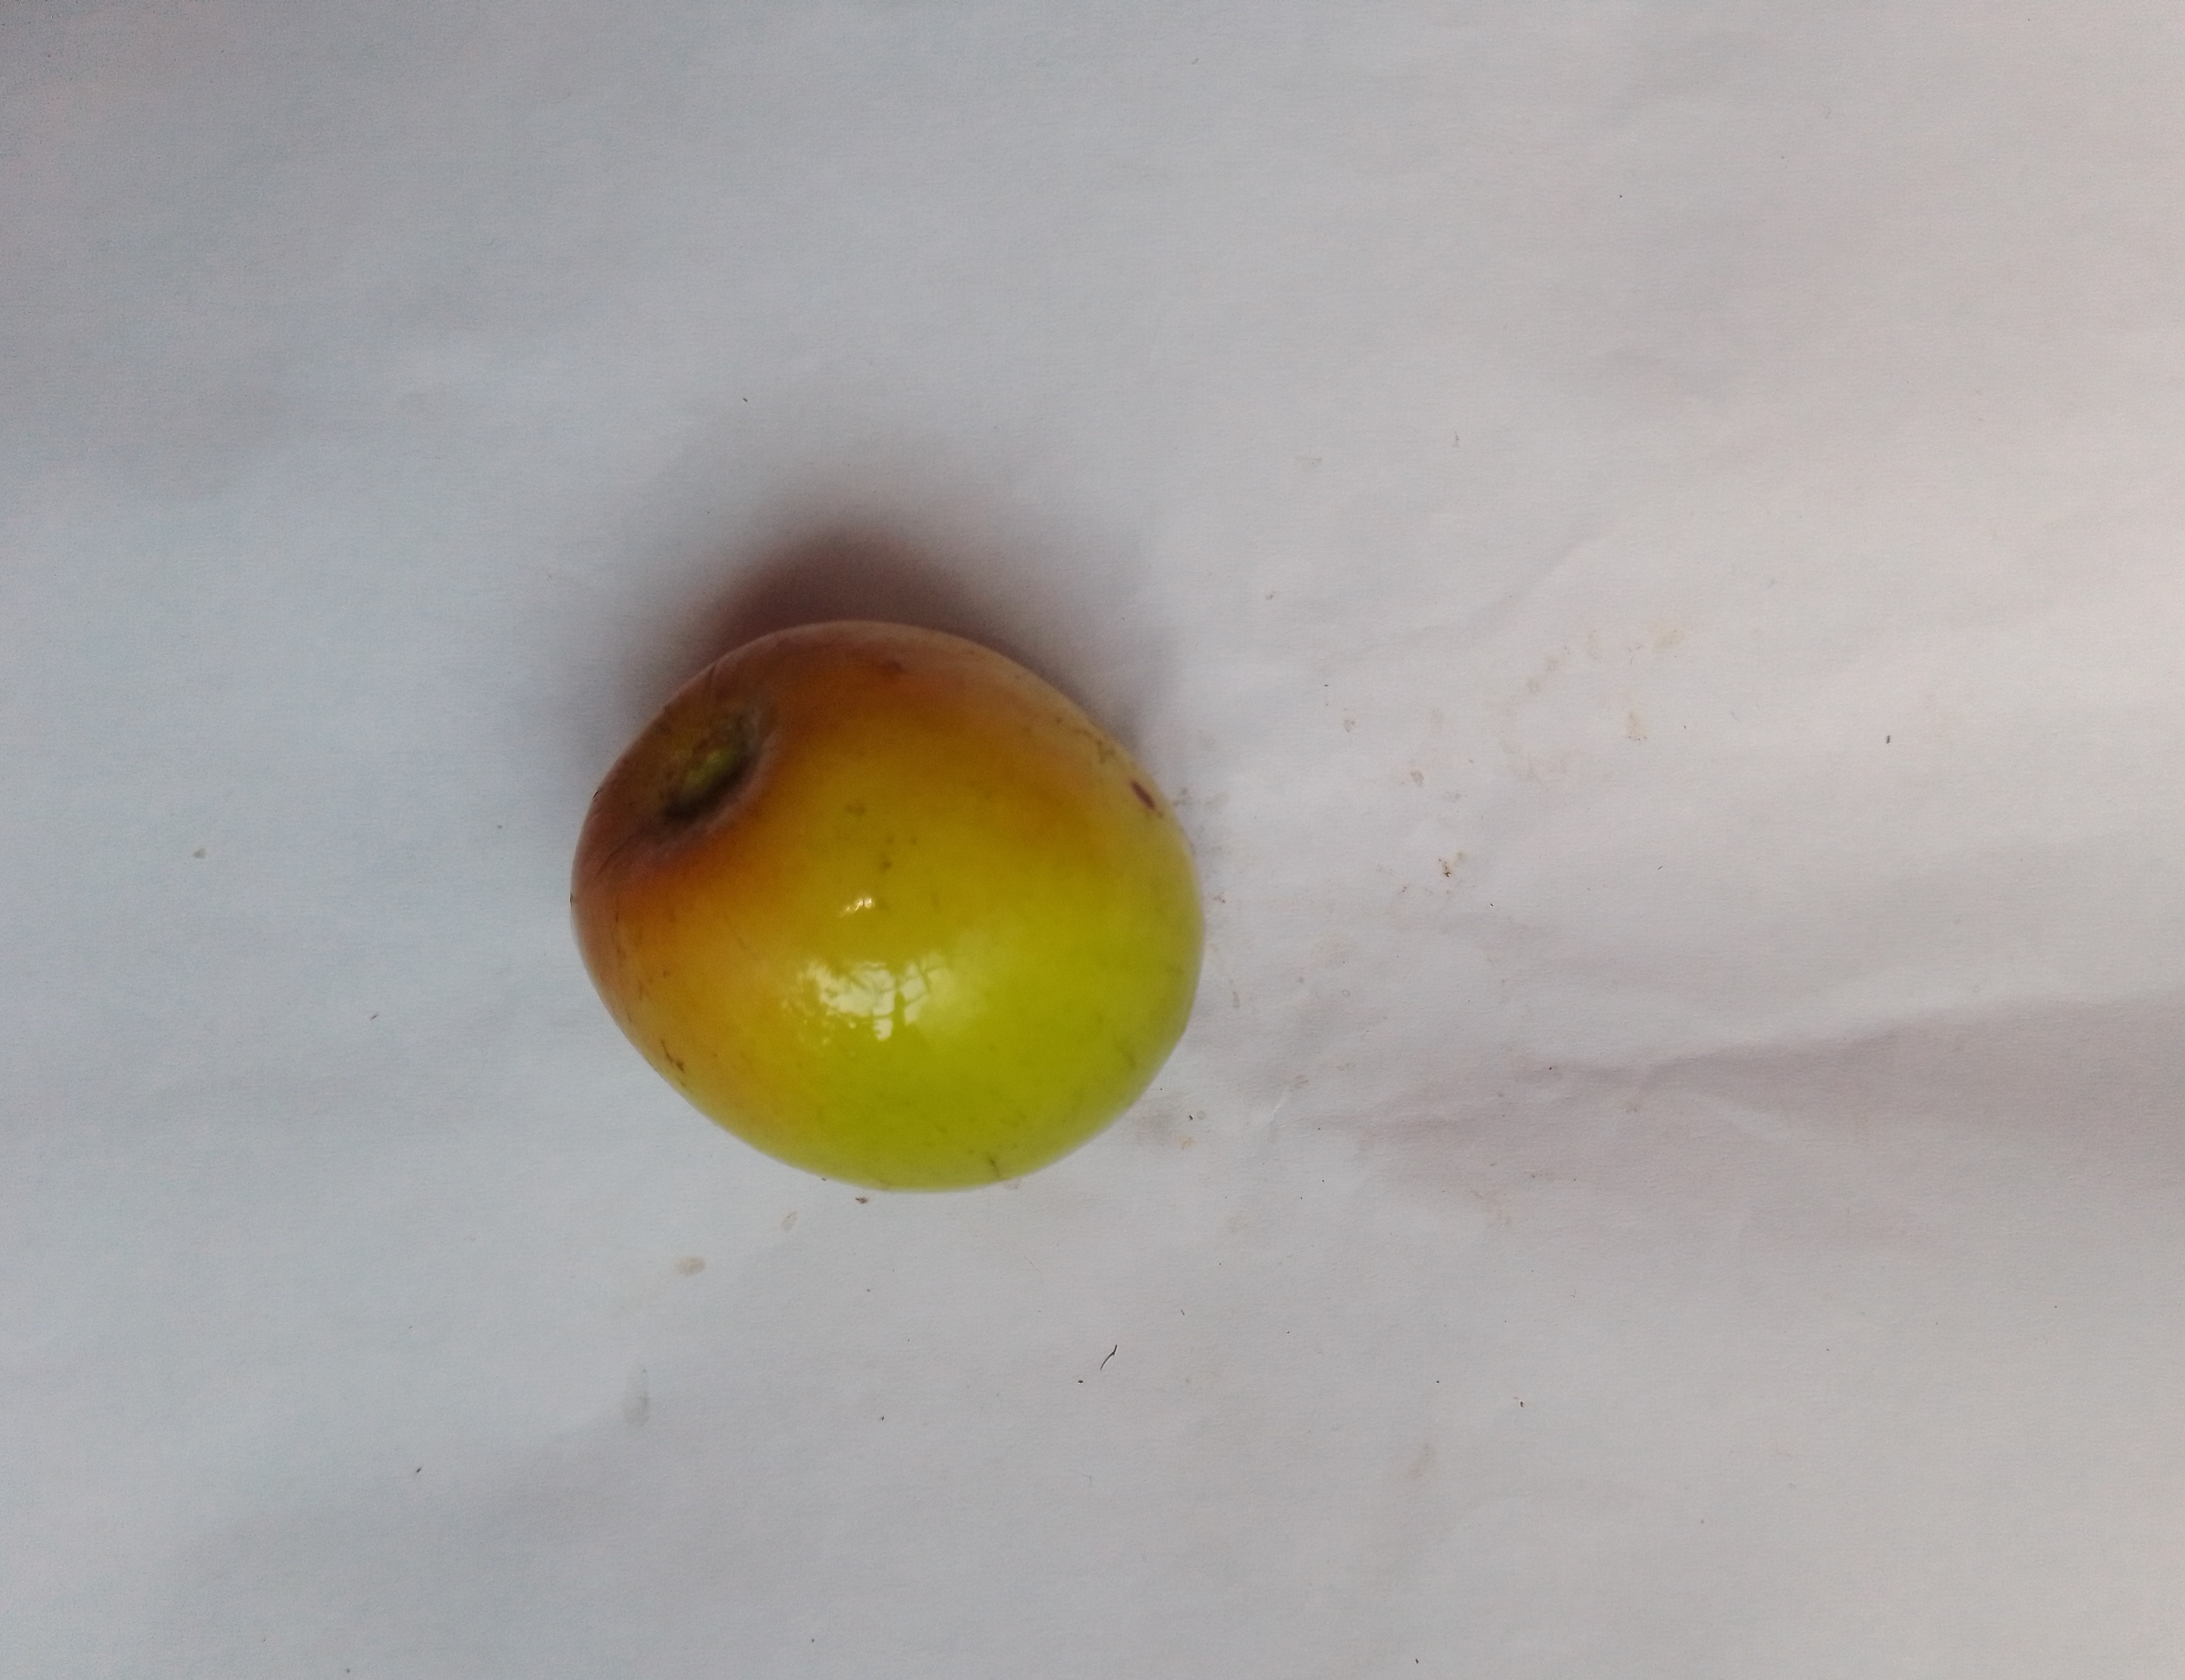
Fruit: jujube
Condition: fresh